Latimer Square

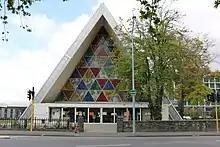
Christchurch Transitional Cathedral. Latimer Square

The buildings around Latimer Square were badly damaged during the 2010 and 2011 Canterbury earthquakes and Latimer Square was used to triage the injured after the earthquake of 22 February 2011. The Duke and Duchess of Cambridge visited Latimer Square in April 2014 to help promote the 2015 Cricket World Cup. A sculpture, commemorating the loss of ChristChurch Cathedral in the 2011 earthquake was installed by its artist, Neil Dawson, in the square in 2014.